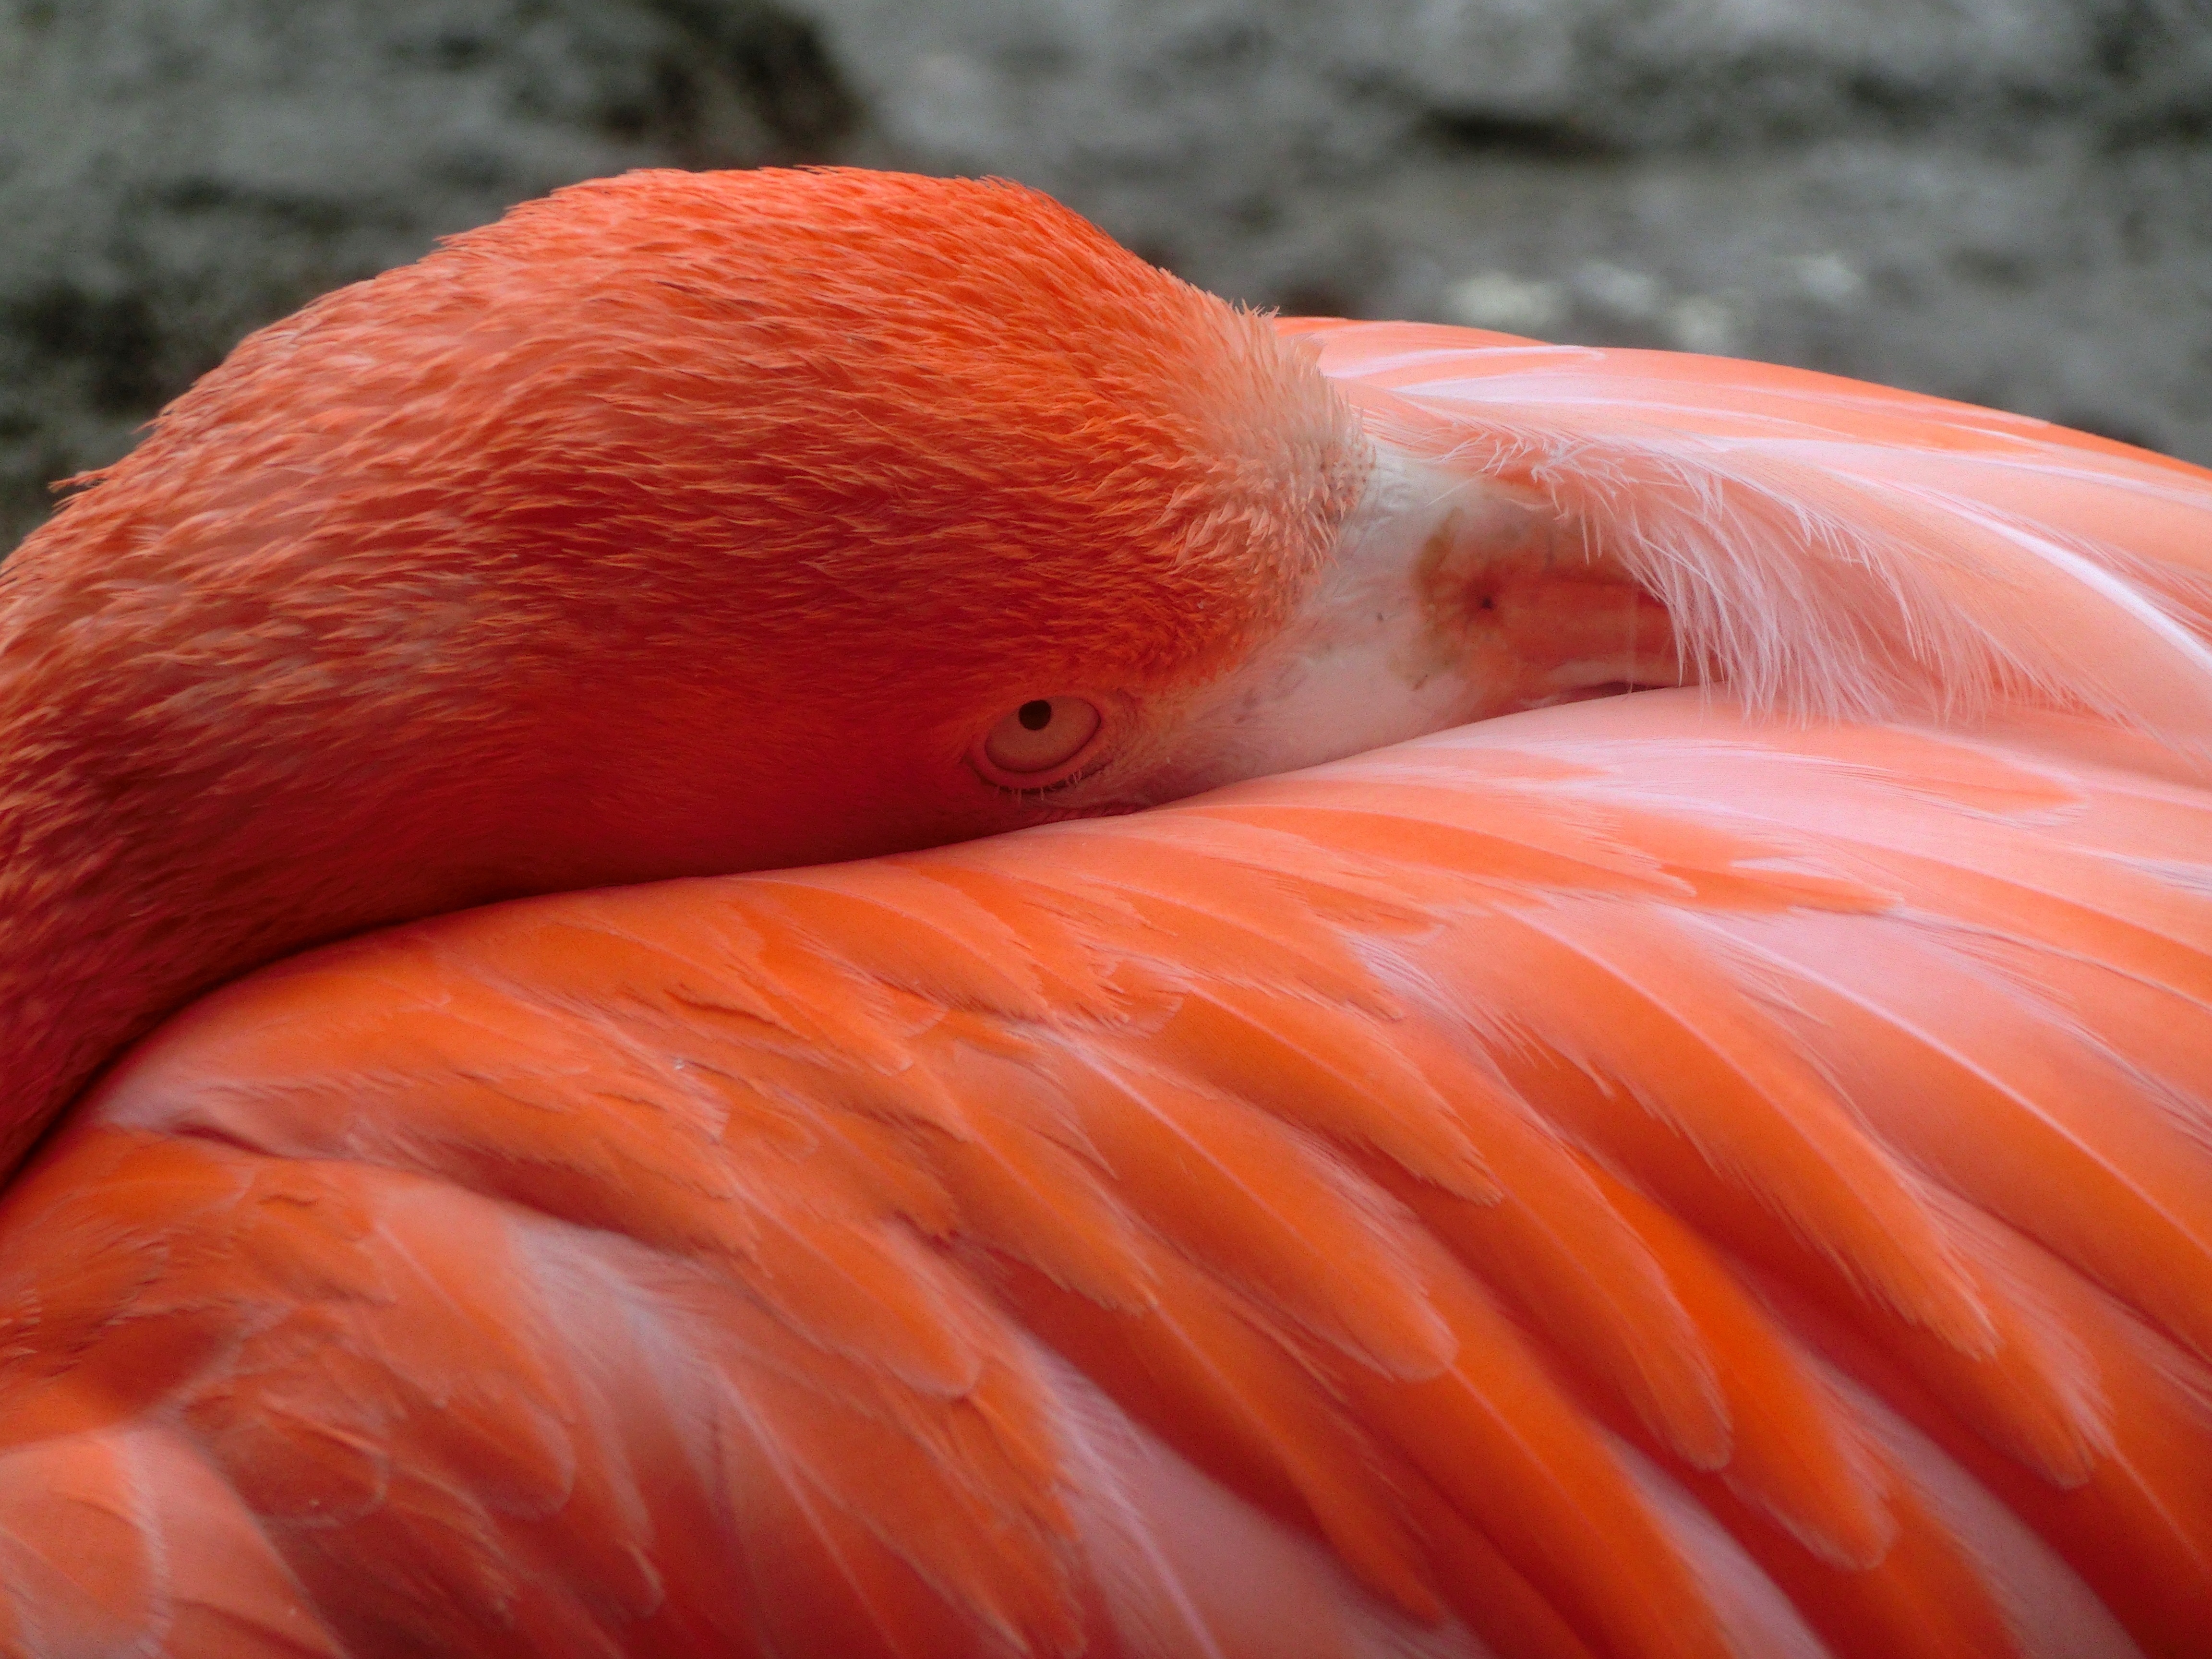
bird, wing, zoo, red, beak, pink, close, feather, fauna, plumage, close up, flamingo, vertebrate, water bird, tiergarten